Shofar blowing

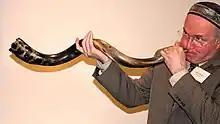
A man blowing a shofar

The blowing of the shofar is a ritual performed by Jews on Rosh Hashanah. The shofar is a musical horn, typically made of a ram's horn. Jewish law requires that the shofar be blown 30 times on each day of Rosh Hashanah, and by custom it is blown 100, 101 or 102 times on each day.